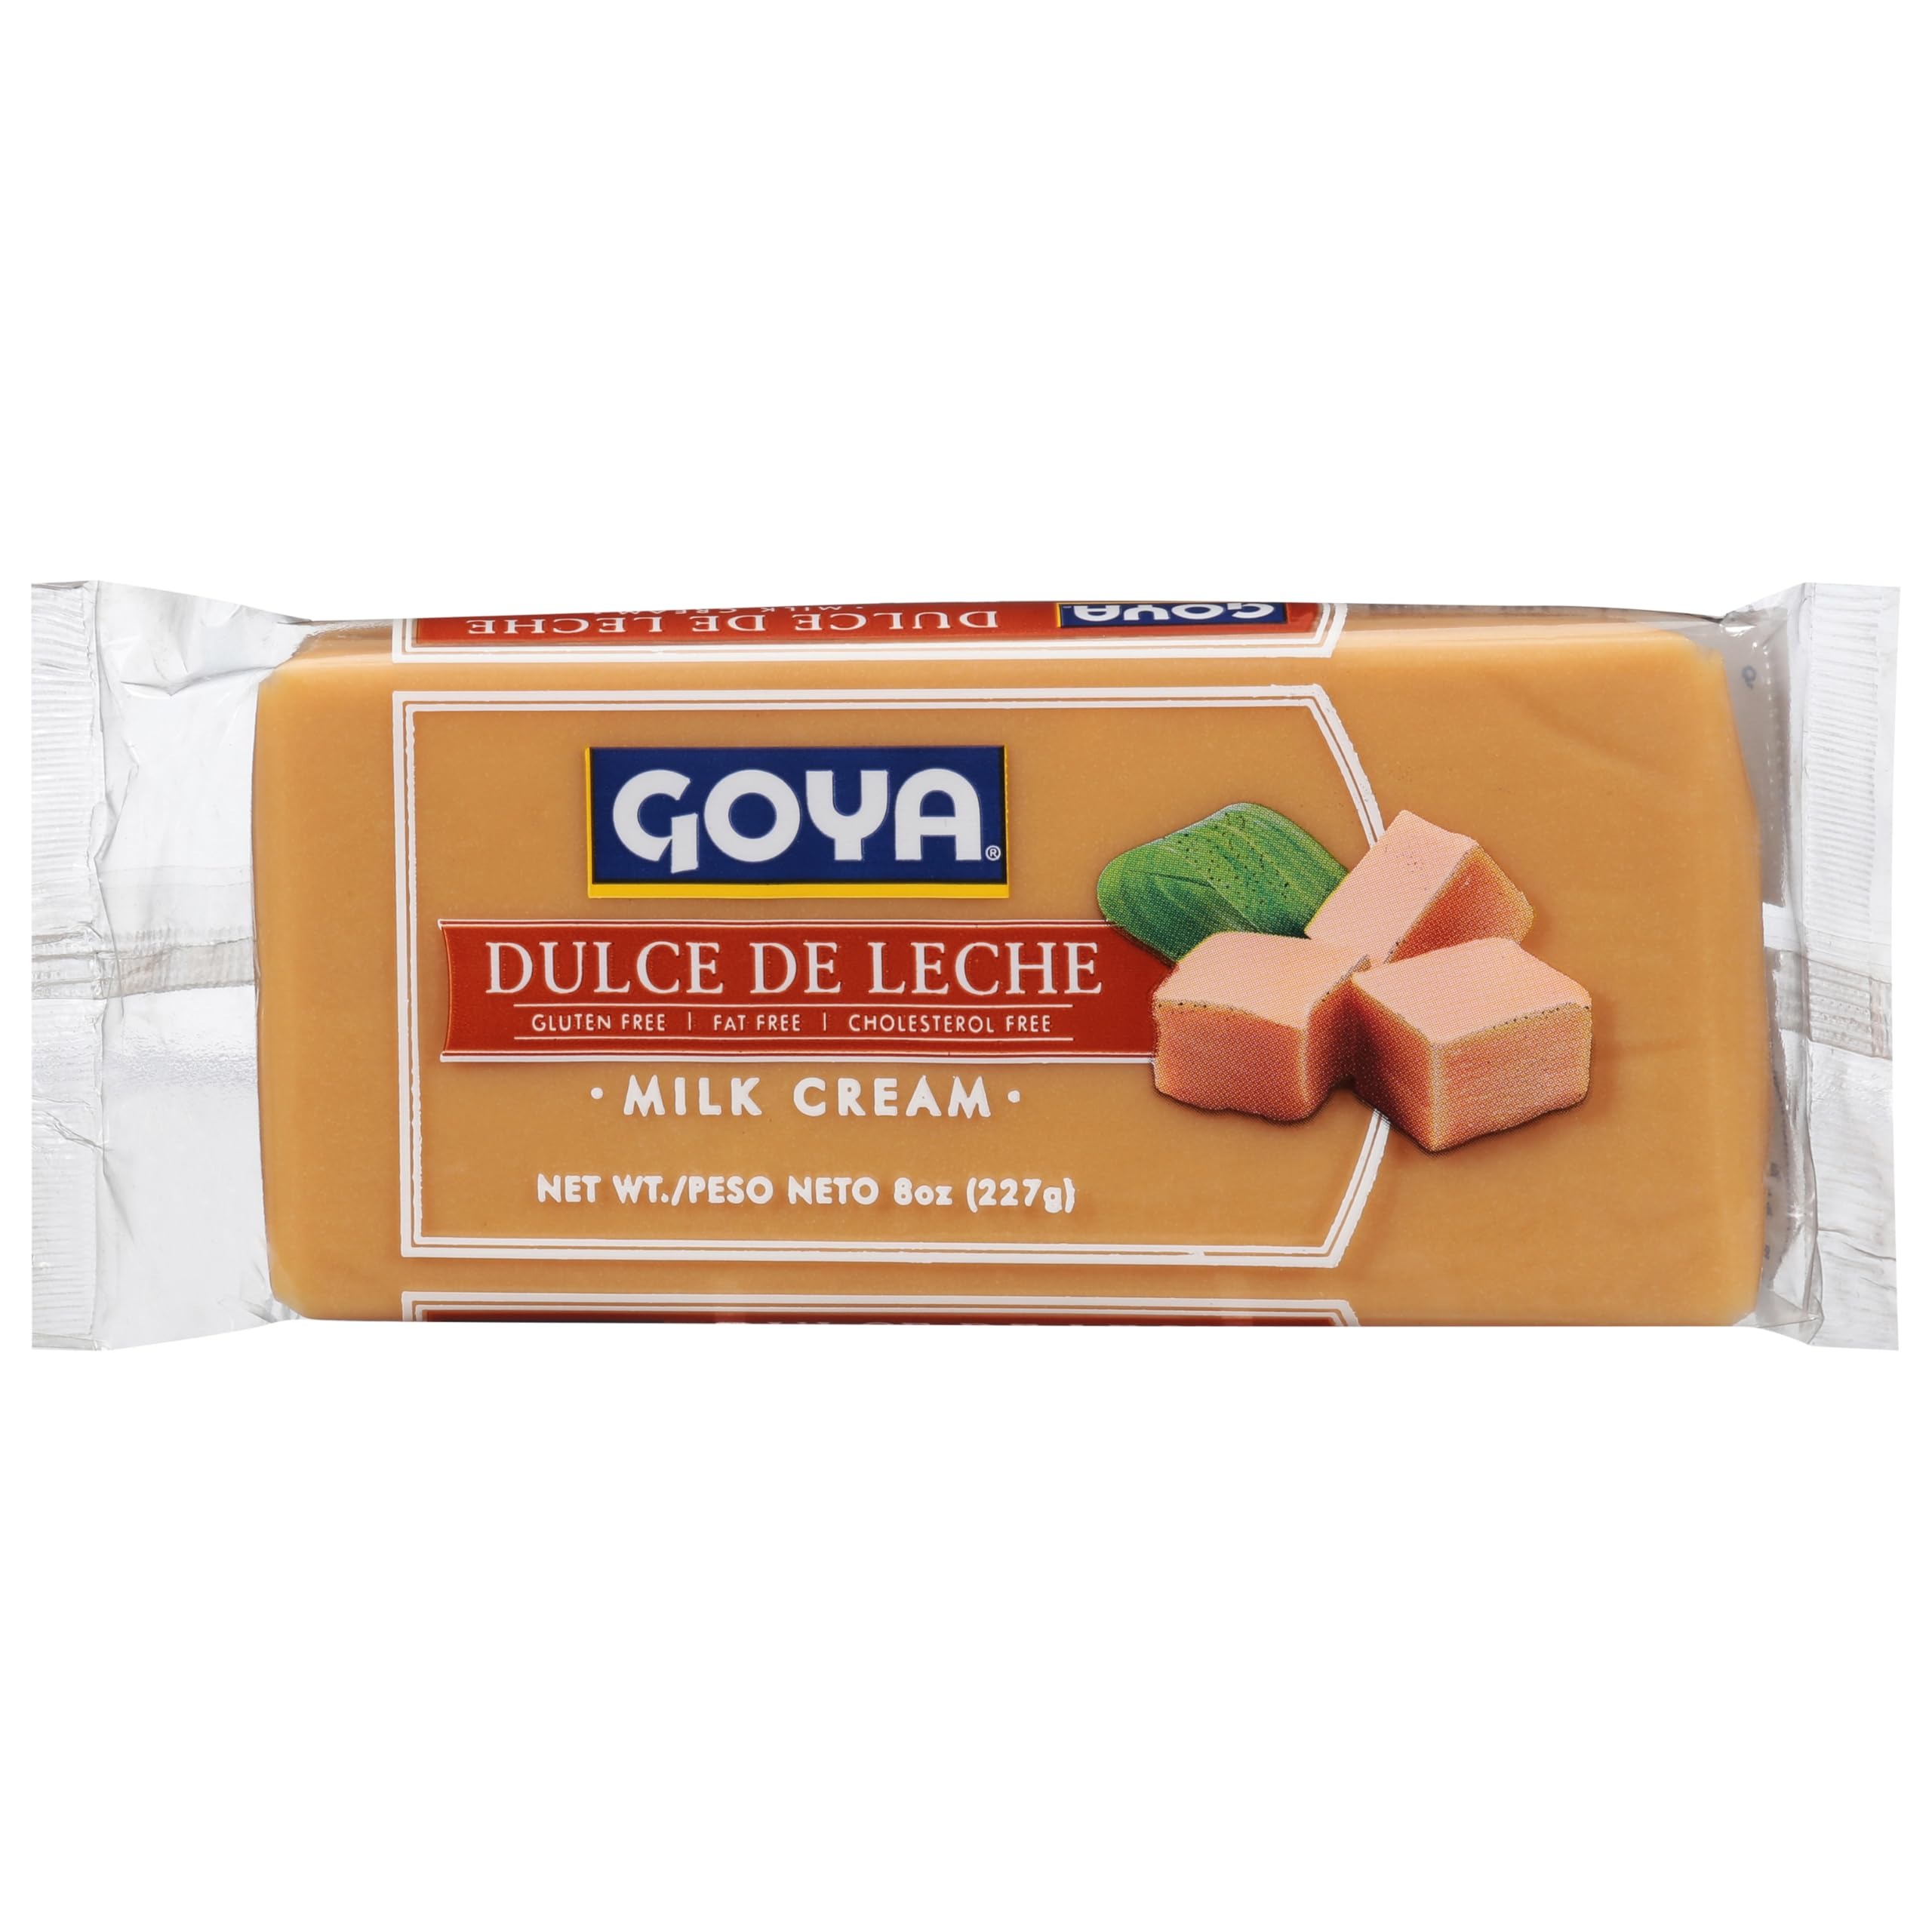
Item Name: Goya, Milk Cream Dulce De Leche, 8 Ounce
Product Description: Creamers
Value: 8.0
Unit: Ounce

Price: 3.58